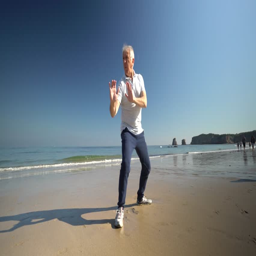
senior man doing stretching exercises on the beach